Zone plate

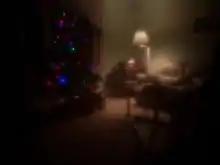
Example of an image taken with zone plate optics.

Zone plates are also used in photography in place of a lens or pinhole for a glowing, soft-focus image. One advantage over pinholes (aside from the unique, fuzzy look achieved with zone plates) is that the transparent area is larger than that of a comparable pinhole. The result is that the effective f-number of a zone plate is lower than for the corresponding pinhole and the exposure time can be decreased. Common f-numbers for a pinhole camera range from to or higher, whereas zone plates are frequently and lower. This makes hand held shots feasible at the higher ISO settings available with newer DSLR cameras.